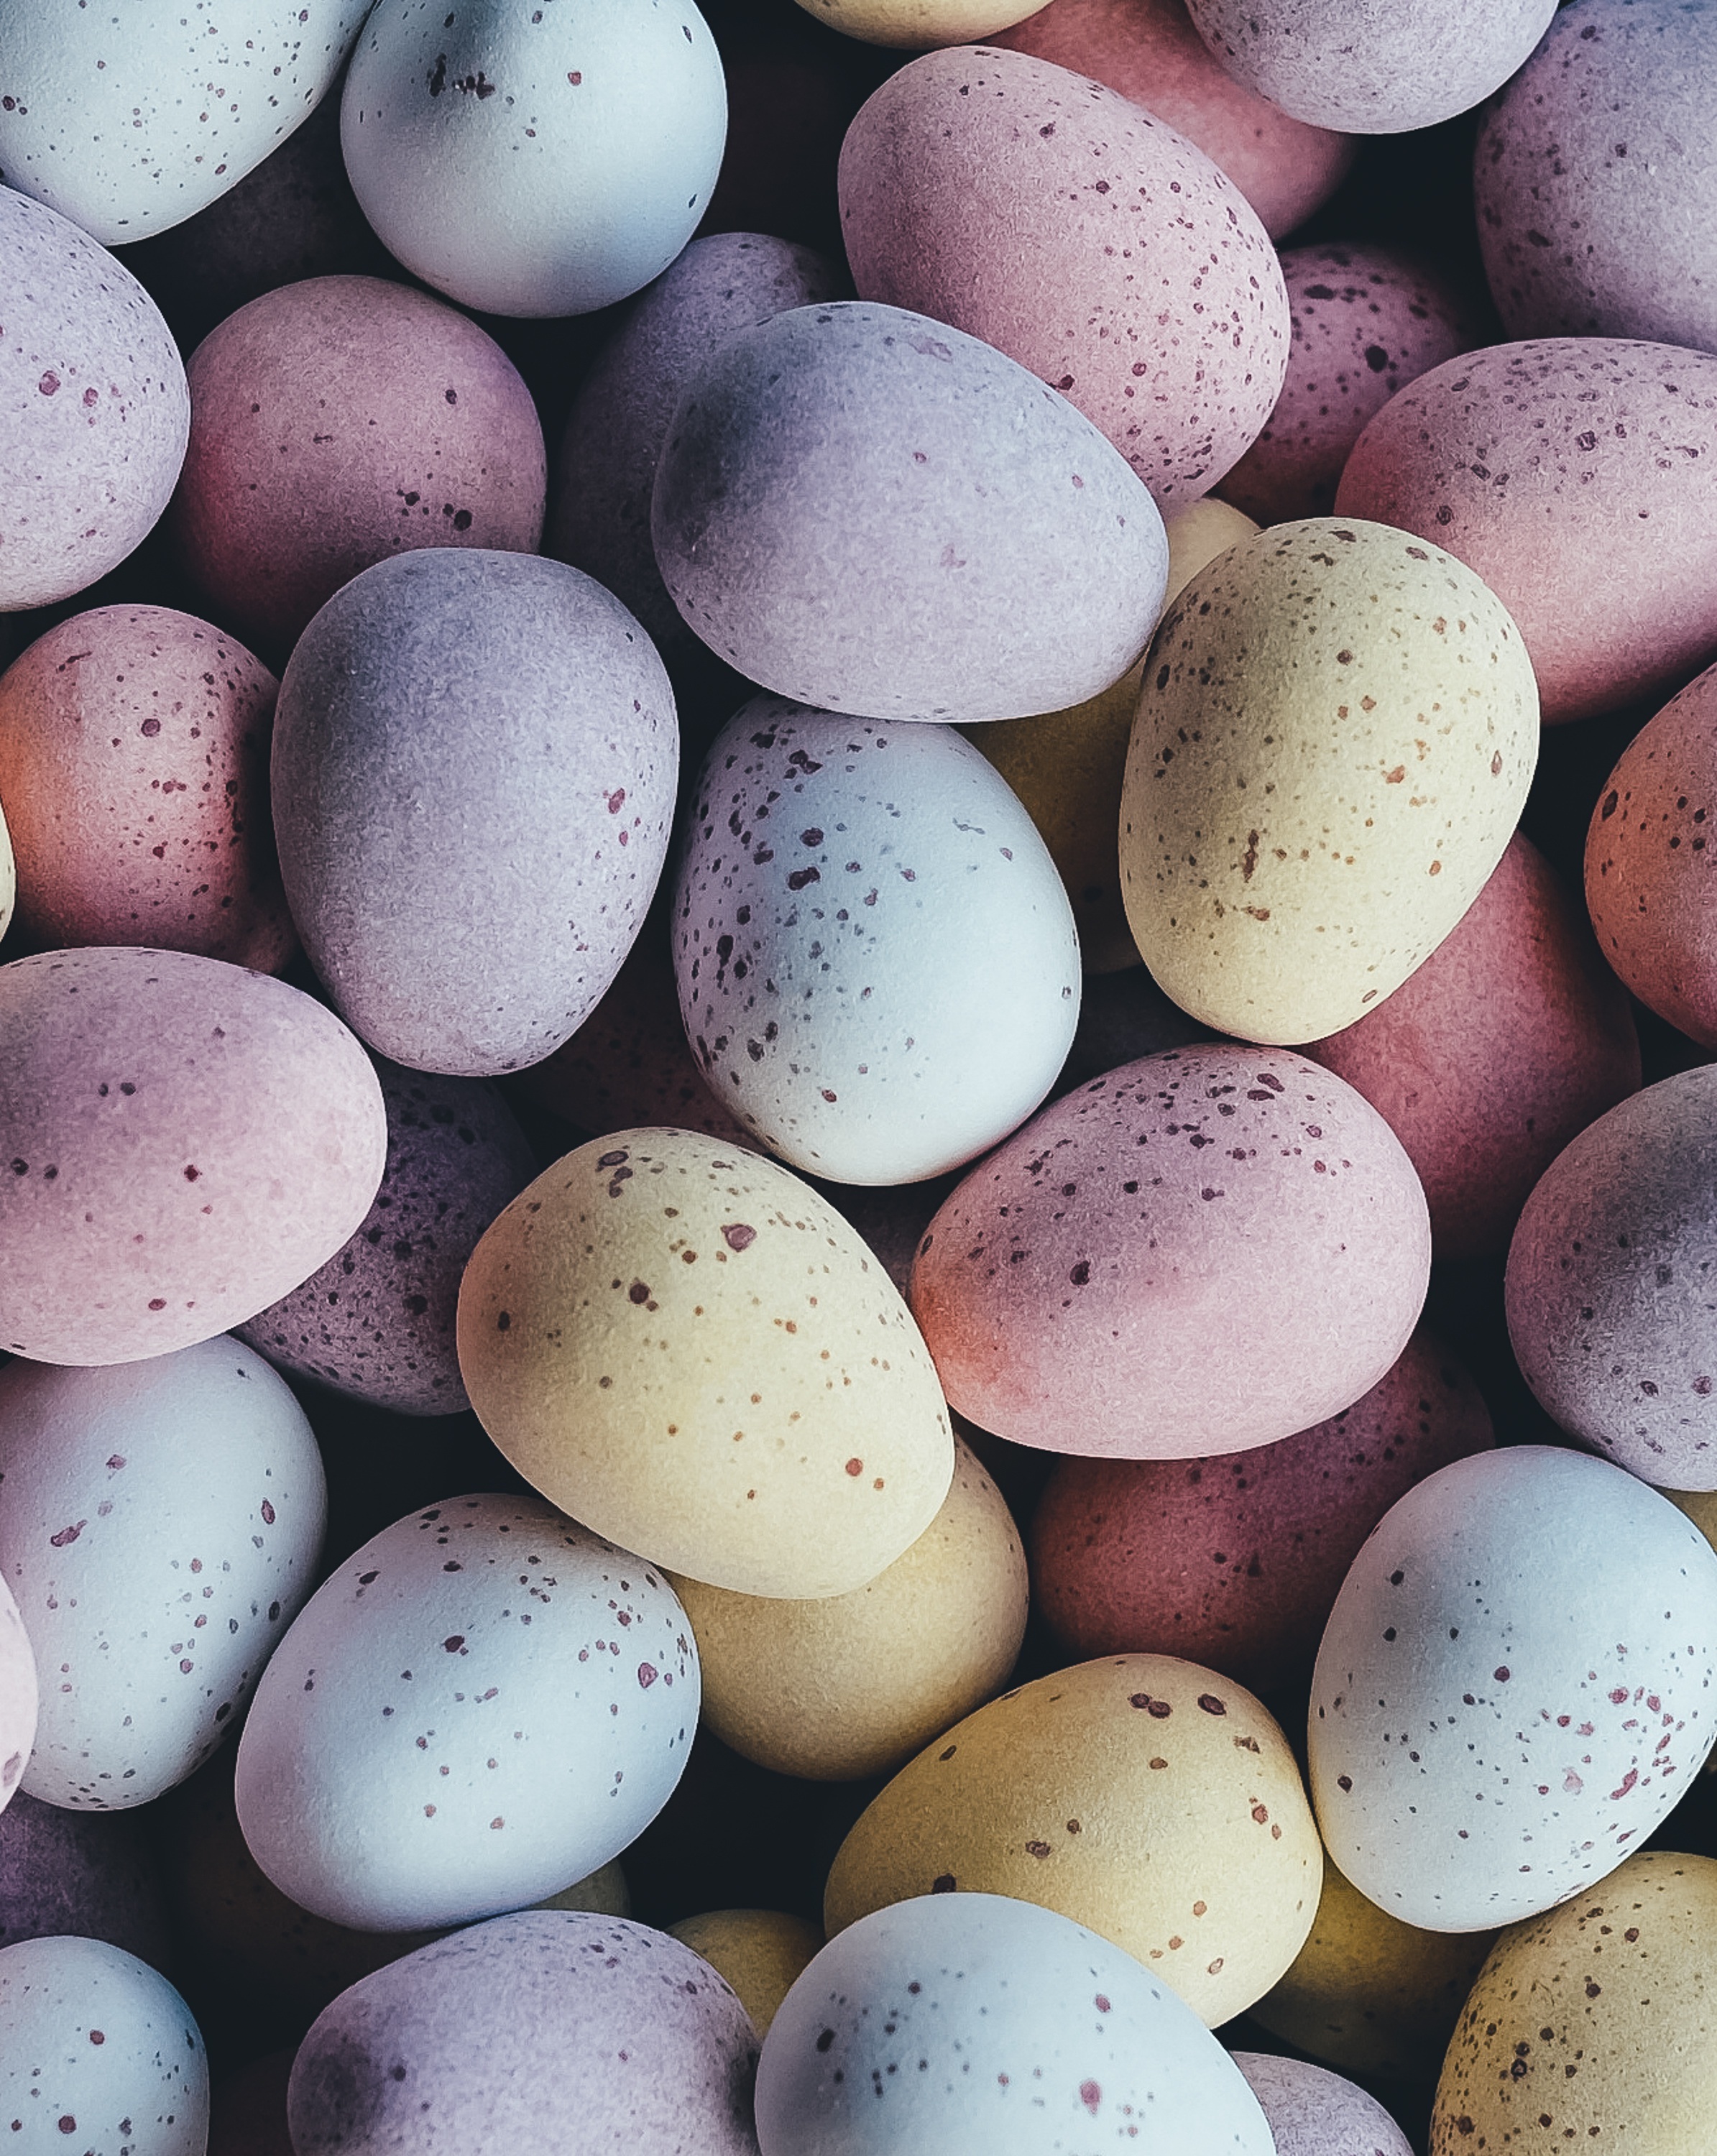
sweet, celebration, food, holiday, colorful, material, egg, colors, fun, eggs, candy, april, painted, easter, tradition, hidden, easter eggs, speckled, easter egg, easter egg hunt, speckles